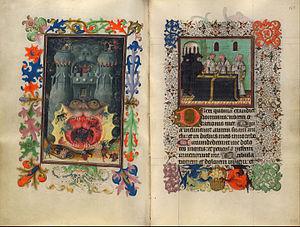
Le Maître de Catherine de Clèves désigne par convention un enlumineur actif entre 1435 et 1460 à Utrecht. Il doit son nom à un livre d'heures peint pour Catherine de Clèves, épouse d'Arnold de Gueldre, duc de Gueldre.
Le Jardin des délices est une peinture à l'huile sur bois du peintre néerlandais Jérôme Bosch, appartenant à la période des primitifs flamands. L'œuvre est structurée en triptyque, format souvent utilisé par les peintres du début du XVᵉ siècle jusqu'au début du XVIIᵉ siècle dans la partie septentrionale de l'Europe. Elle est le plus souvent datée de 1494 à 1505, bien que des chercheurs en avancent la création jusqu'aux années 1480.